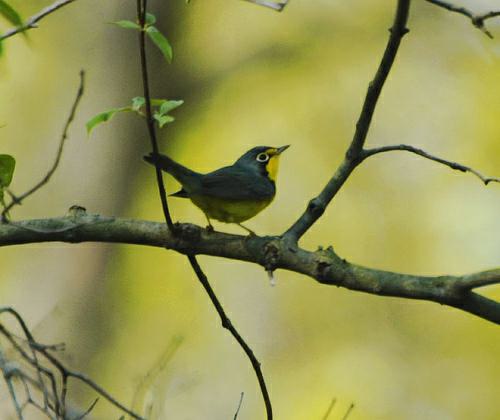
A photo of a canada warbler